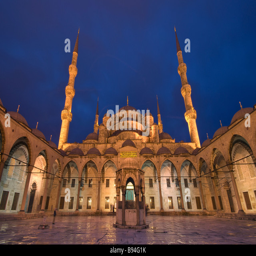
ottoman turkish structure at night